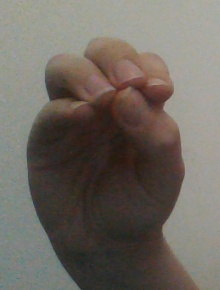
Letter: ha